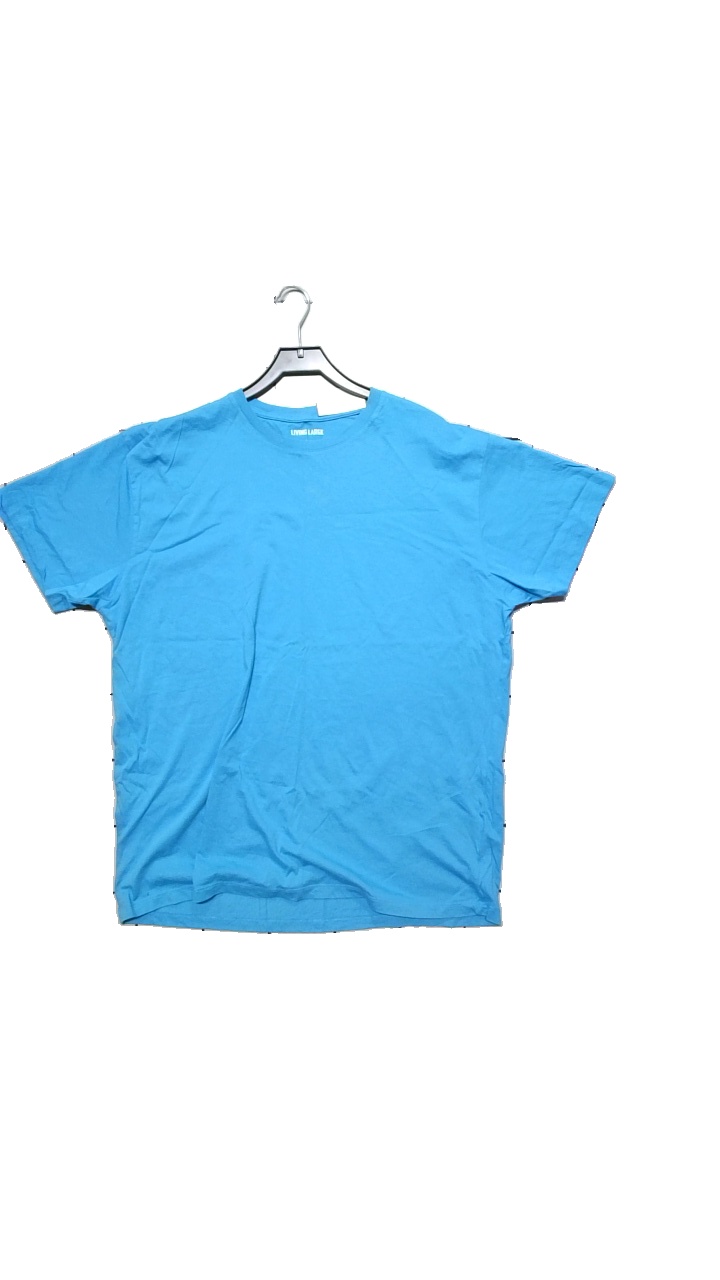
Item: T-shirt (Unisex)
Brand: Living Large
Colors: Blue
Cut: Regular
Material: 100%Bomull
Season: All
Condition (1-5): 4
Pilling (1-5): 4
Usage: Reuse
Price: <50